Ullesthorpe

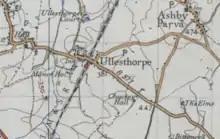
1945 Ordnance Survey of Ullesthorpe and the surrounding area.

In 1870-1872- John Marius Wilson's described Ullesthorpe as: "A hamlet in Claybrooke parish, Leicester; on the Rugby and Leicester railway, 3¼ miles NW of Lutterworth".